John Quine

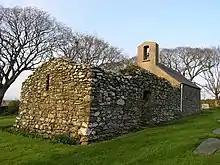
Old Lonan Church (St Adamnan's)

Upon leaving university in 1881, Quine became curate of Kirk Michael. Early in 1883 he became the Domestic Chaplain to Bishop Rowley Hill. In July 1883 Quine took up teaching, being appointed the headmaster of Douglas Grammar School. The art teacher at this time was Archibald Knox, who Quine has been credited with influencing with his interest in Celtic art.